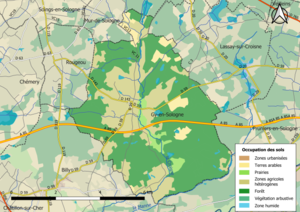
Carte des infrastructures et de l’occupation des sols en 2018 de la commune de fr:Gy-en-Sologne (France).
Gy-en-Sologne est une commune française située dans le département de Loir-et-Cher en région Centre-Val de Loire.